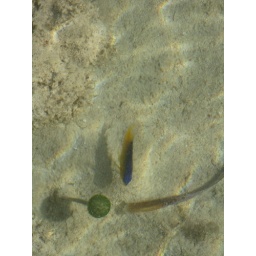
There were many small fish trapped in the tide pools when the water went out.